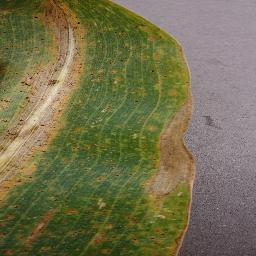
Label: Corn___Northern_Leaf_Blight